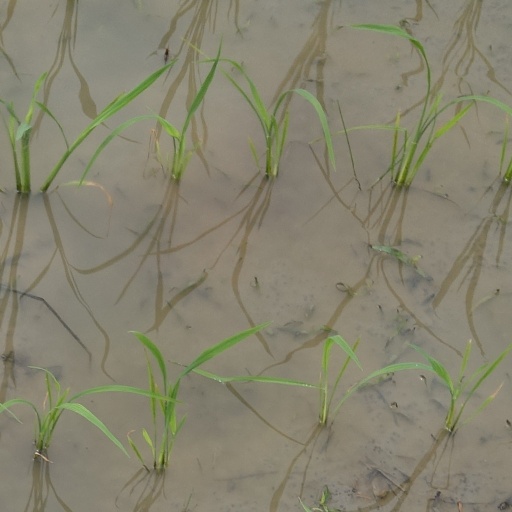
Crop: rice